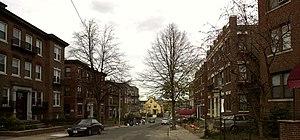
Cet article concerne une liste des quartiers de la ville de Boston dans l'État du Massachusetts, aux États-Unis.
Allston est un quartier de Boston, dans le Massachusetts, au nord-est des États-Unis. Le quartier doit son nom à Washington Allston, surnommé le Titien américain, peintre d'histoire, de paysages et de portraits, un poète et un écrivain américain. Il se situe à l'ouest de la ville et partage une administration commune avec le quartier voisin de Brighton. Environ la moitié de la population de ce quartier est étudiante et fréquente Harvard, le Boston College et l'Université de Boston. Une grande partie du quartier est construite en briques rouges, en particulier sur la Commonwealth Avenue. Les étudiants et les immigrants sont attirés par les loyers relativement faibles.